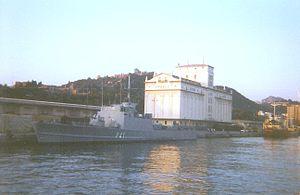
La marine colombienne est la composante navale de l'armée de Colombie. Elle est connue également sous le nom d'Armada nationale ou Armada de la république de Colombie.